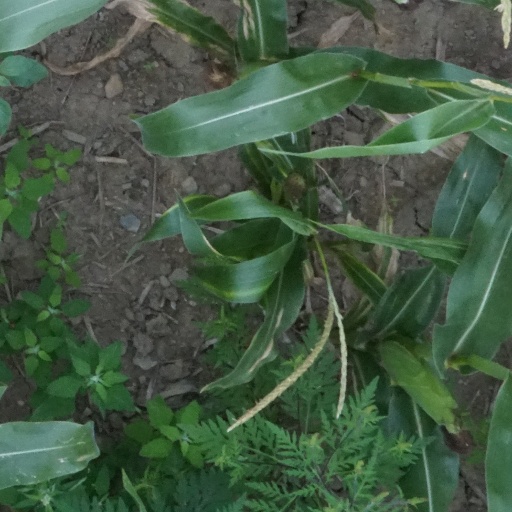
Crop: maize; corn